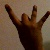
The image shows a hand gesture representing the number 8 in Indian Sign Language.